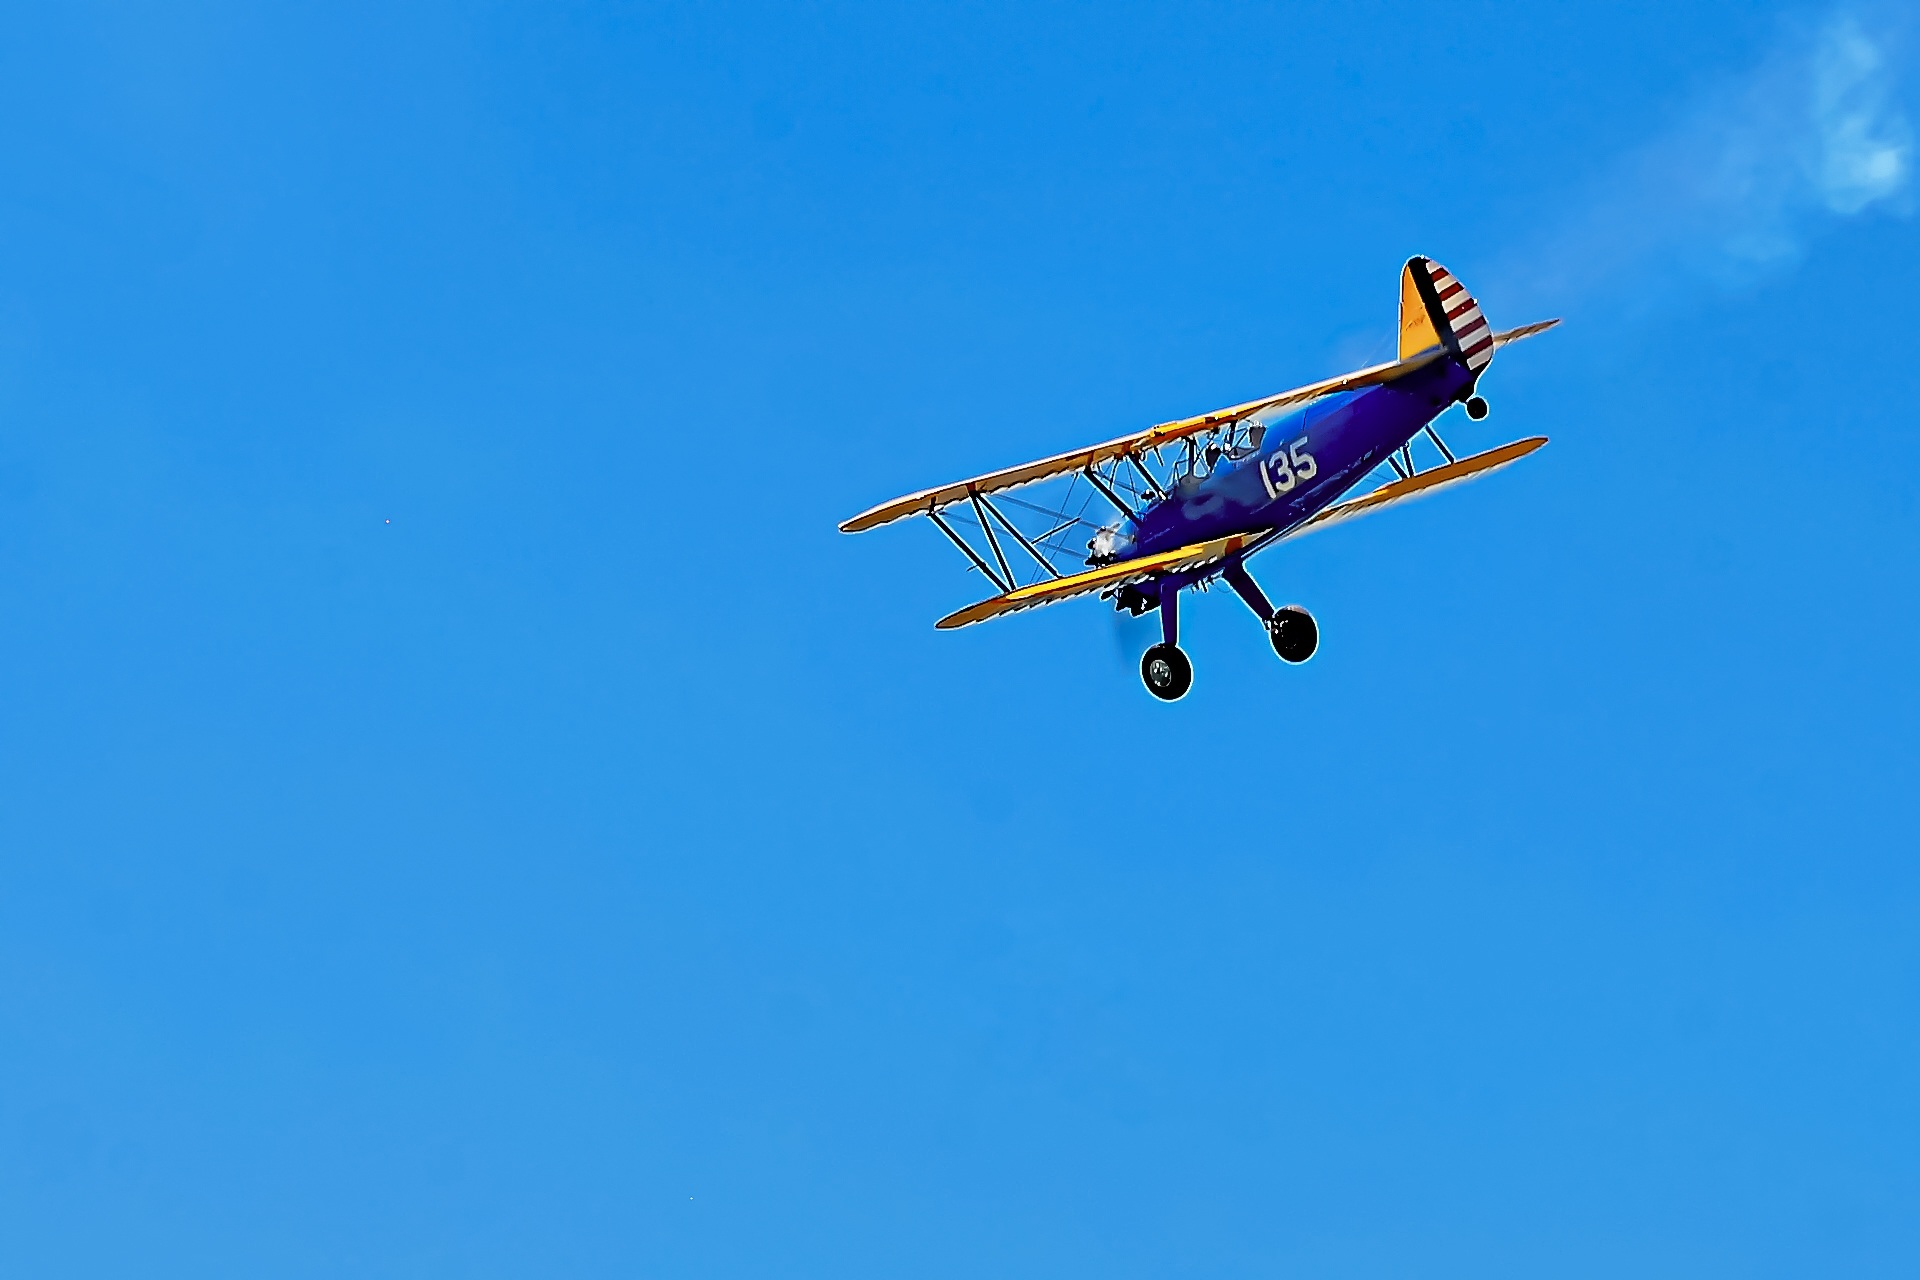
wing, airplane, plane, aircraft, vehicle, airline, aviation, flight, toy, airliner, takeoff, air show, aerobatics, brasilia, monoplane, atmosphere of earth, general aviation, lake parano, city birthday